Garia

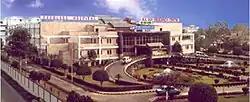
Peerless Hospital

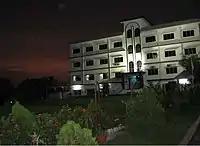
Netaji Subhash Engineering College

Garia is home to several academic, research and professional institutions. Major colleges, schools and research institutions located here include: